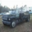
Label: truck